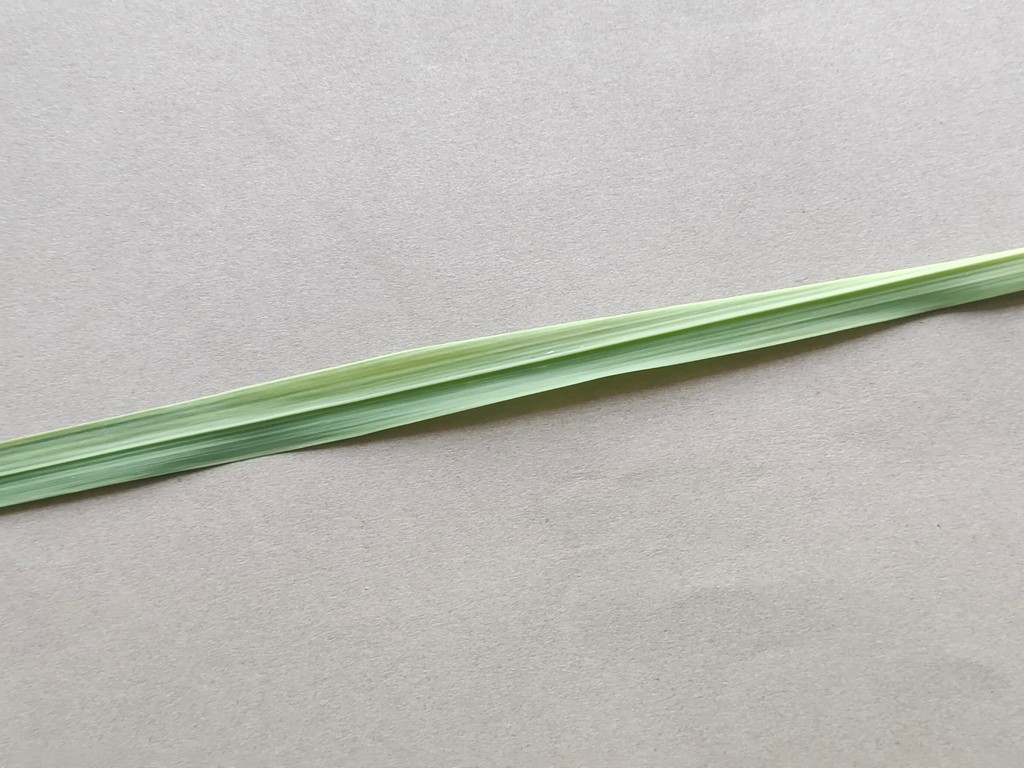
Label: Healthy